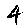
Label: 4